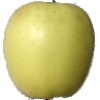
Label: Apple Golden 2